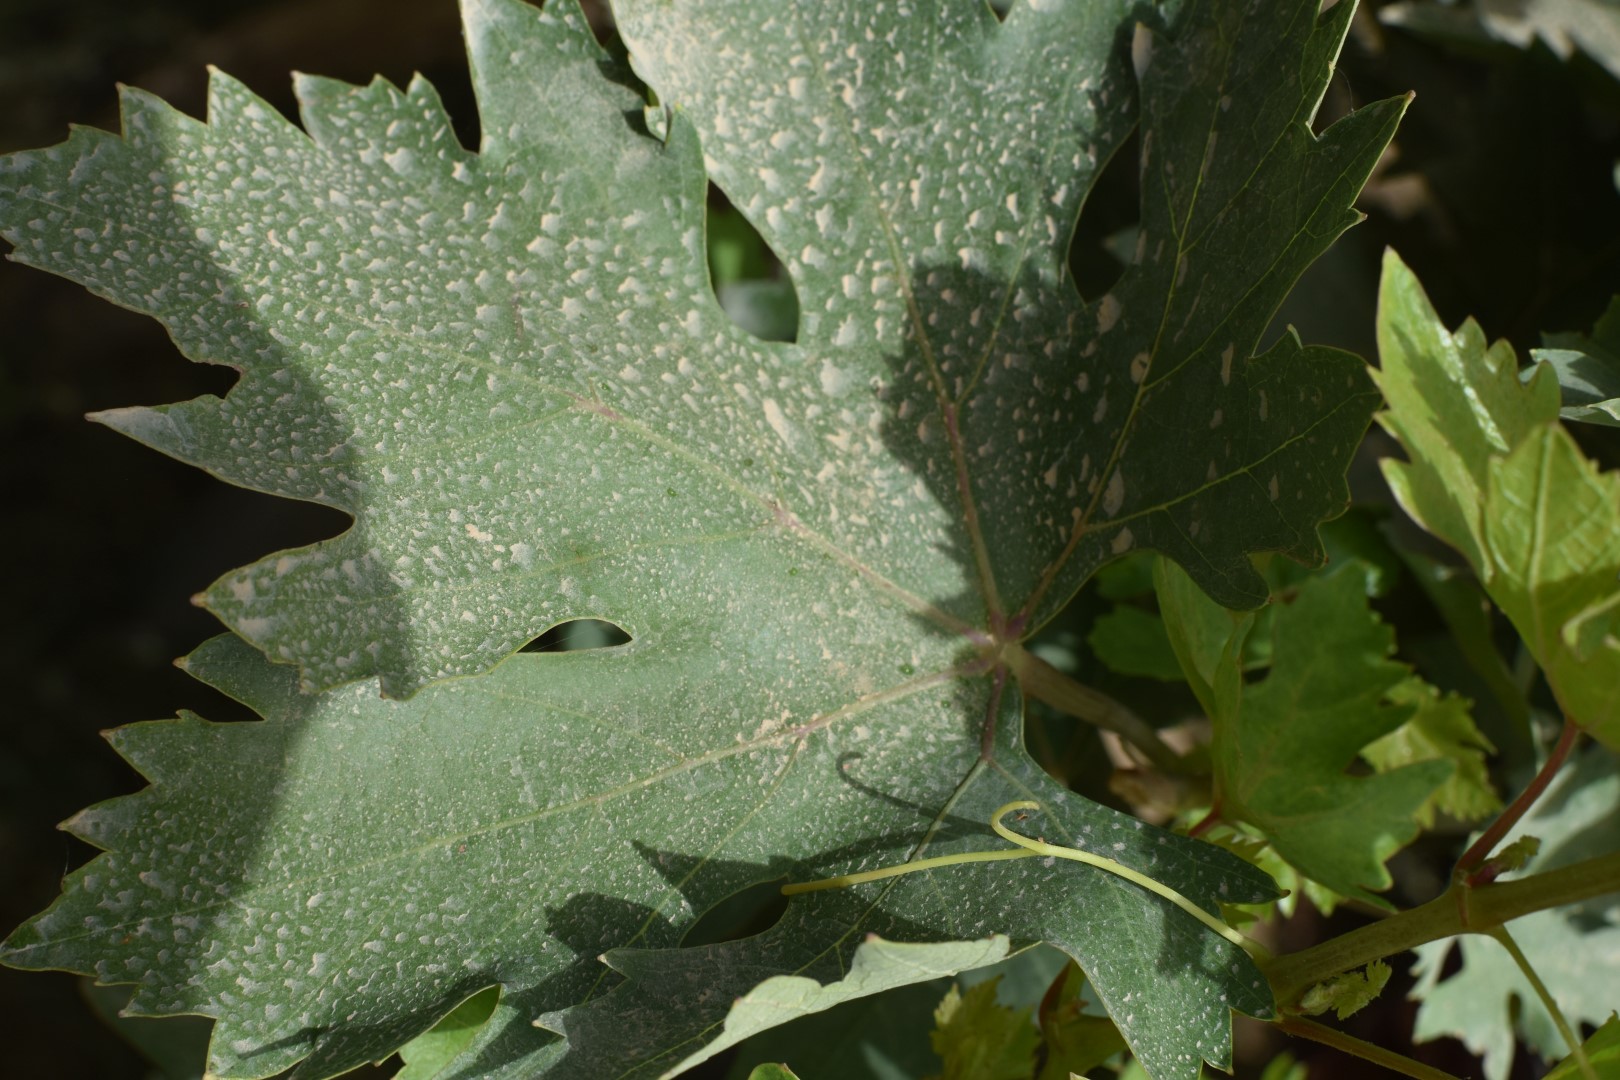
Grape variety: Riasi